Parish of Queanbeyan

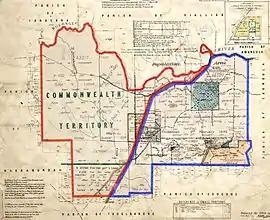

Queanbeyan Parish is a parish of Murray County, New South Wales, a cadastral unit for use on land titles. It covers the city of Queanbeyan. It was originally bounded by the Molonglo River to the north, but is now bounded by the NSW-ACT border in the north and west. Parts of the western area of the parish were transferred to the Australian Capital Territory in 1909, including what are now the Canberra suburbs of Fyshwick, Narrabundah, Kingston, Oaks Estate, Harman and part of Hume.